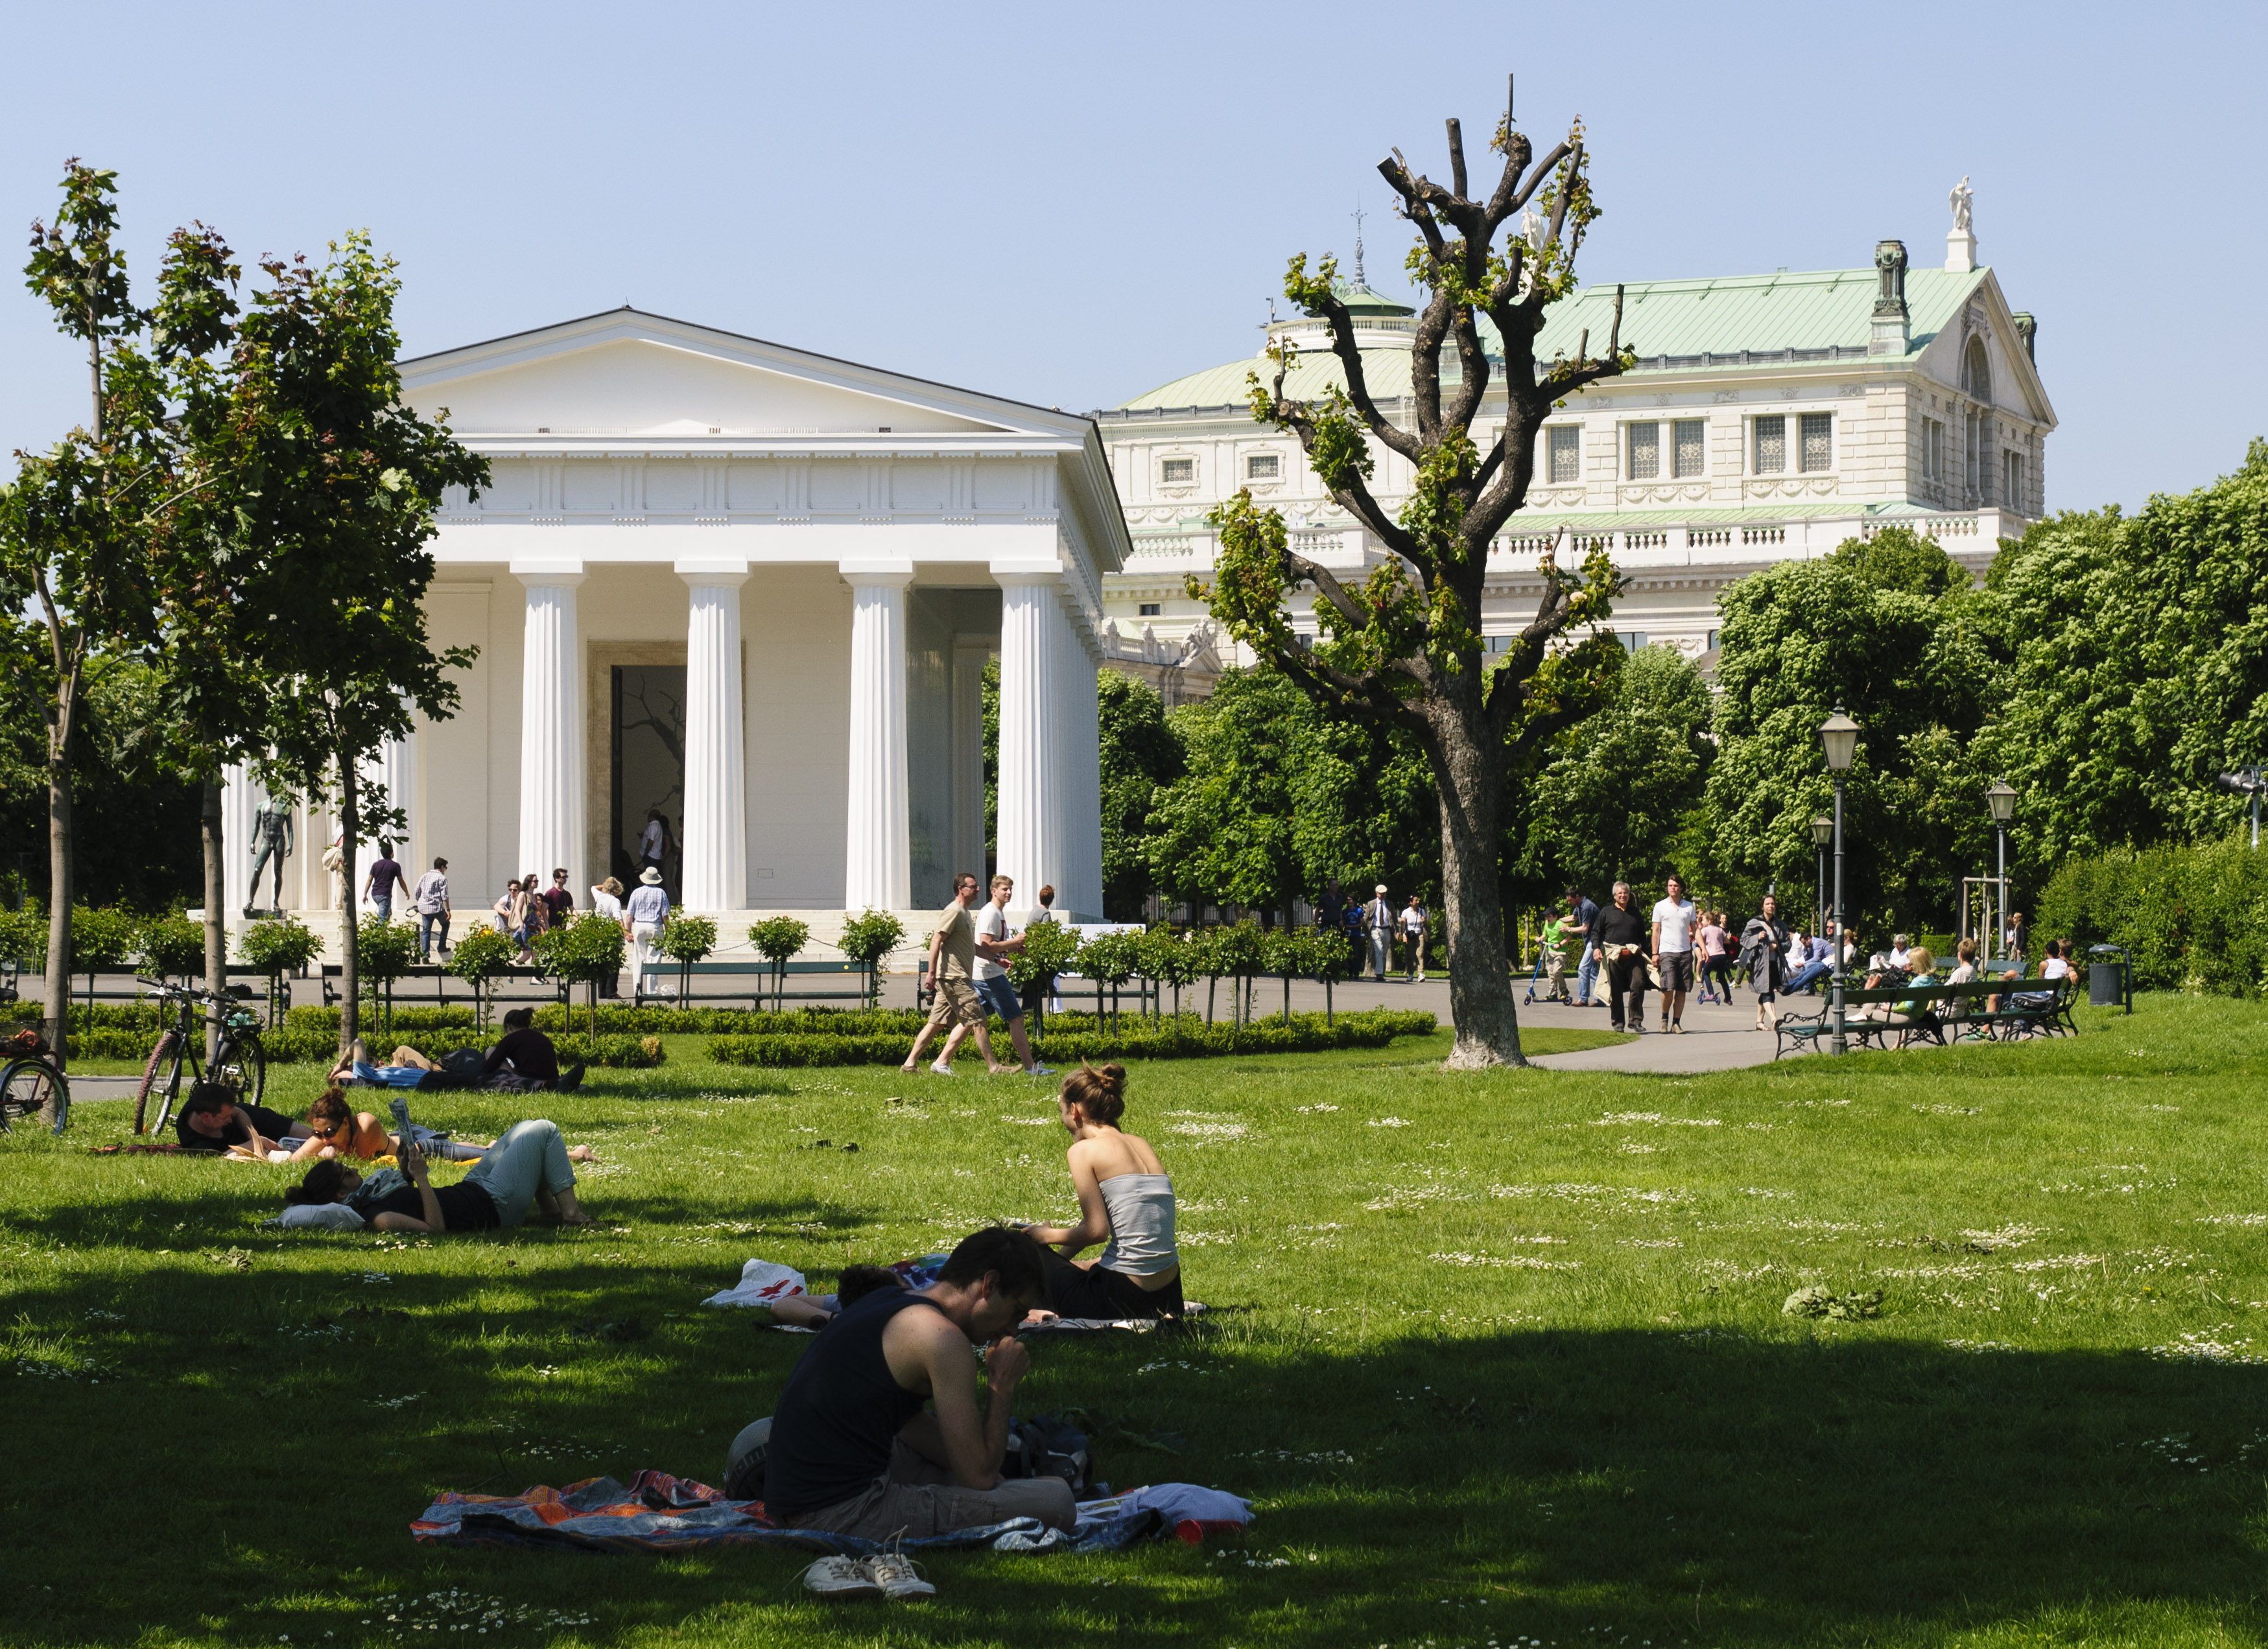
tree, lawn, flower, building, home, backyard, nikon, garden, vienna, campus, estate, yard, d300, vien, neighbourhood